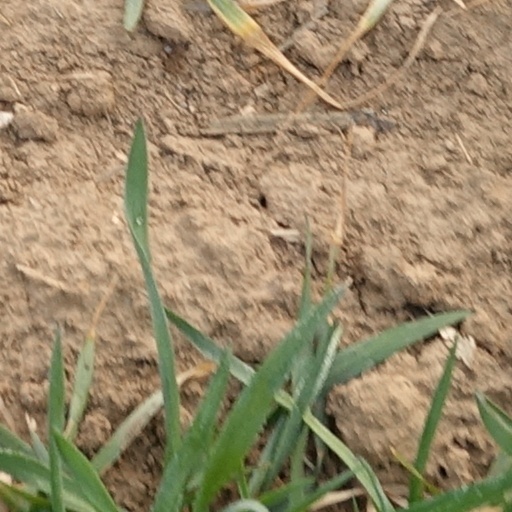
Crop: wheat